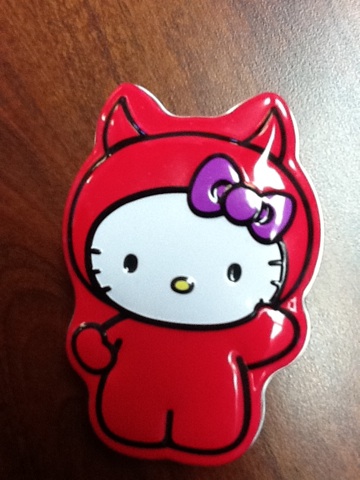Question: What color is the bow?
Answer: purple